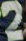
Number: 2